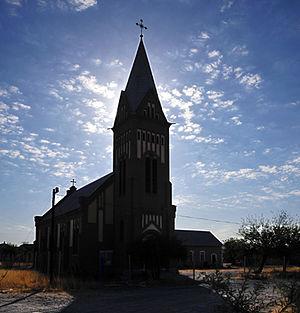
Karibib est une petite ville de Namibie située à mi-route entre Windhoek et Swakopmund.